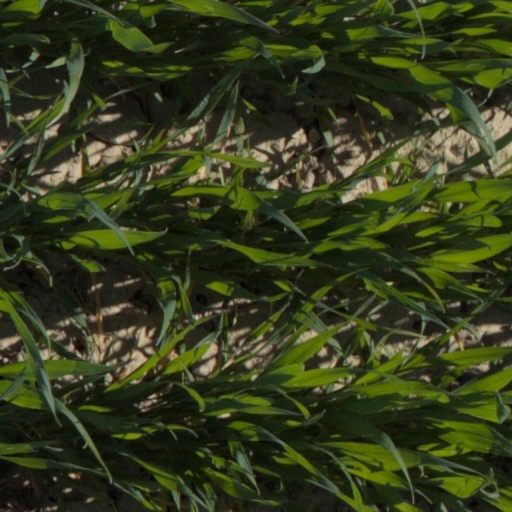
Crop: wheat